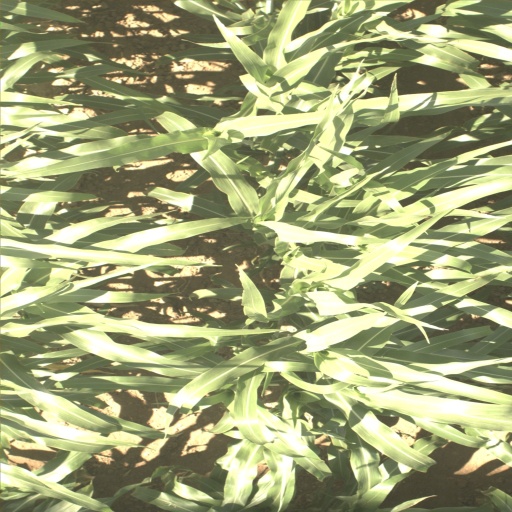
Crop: sorghum